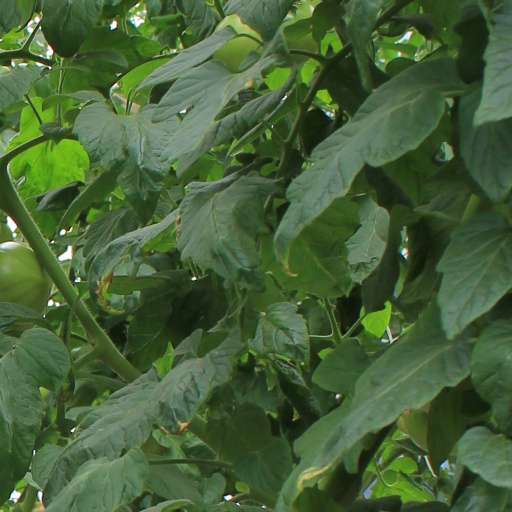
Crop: tomato